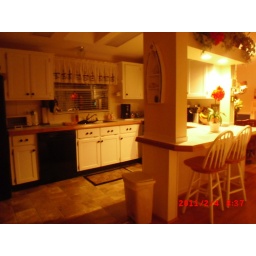
standing in mstr. bedroom door